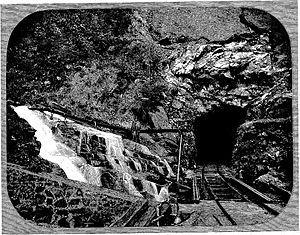
BRÉSIL. — Chemin de fer du Paraná, construit par la Societé anonyme de travaux Dyle et Bacalan (Paris). — Le tunnel de Sanga-Funda.
La Société de Travaux Dyle et Bacalan est créée en 1879 pour réaliser des véhicules ferroviaires, de la construction navale et aéronautique, ainsi que des travaux publics. Elle disparaît en 1928, rachetée par les Ateliers et Chantiers Maritimes du Sud-Ouest pour former les Ateliers et Chantiers Maritimes du Sud-Ouest et de Bacalan Réunis. La construction ferroviaire est récupérée par la Société Dyba et la construction aéronautique par la Société aérienne bordelaise.